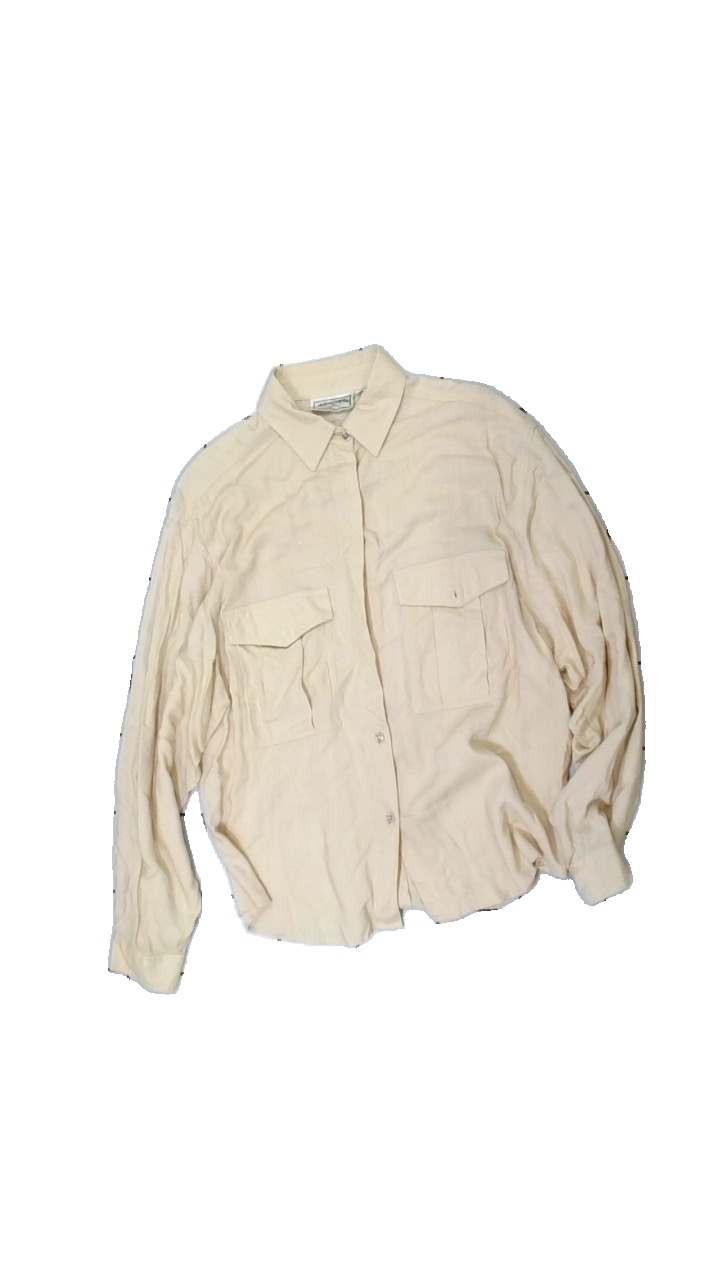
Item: Shirt (Ladies)
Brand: Kappahl
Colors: Beige
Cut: Regular
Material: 100% viscose
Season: All
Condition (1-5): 3
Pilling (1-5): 2
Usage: Export
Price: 50-100